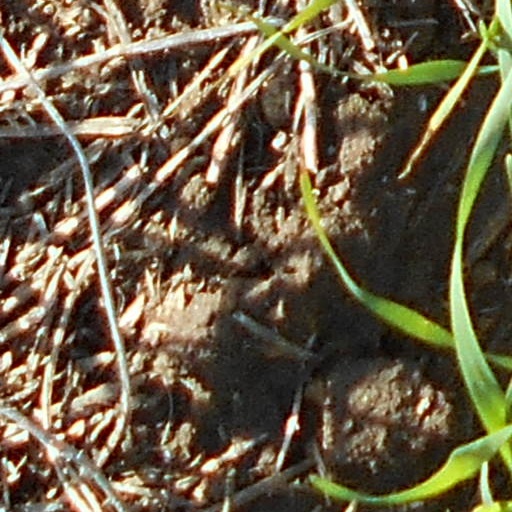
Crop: wheat